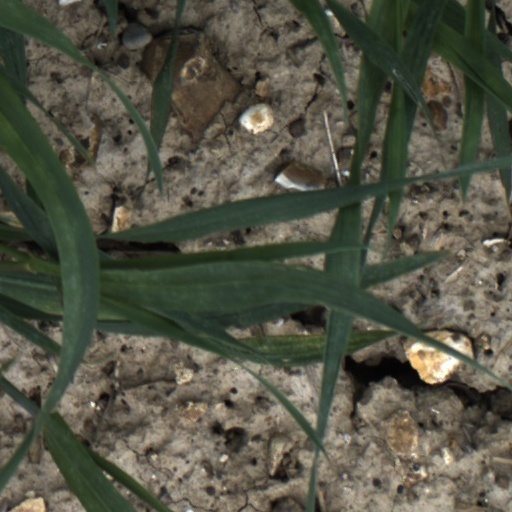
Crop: wheat